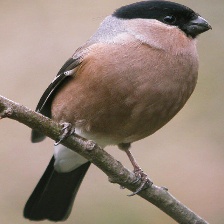
Species: EURASIAN BULLFINCH
Scientific name: PYRRHULA PYRRHULA